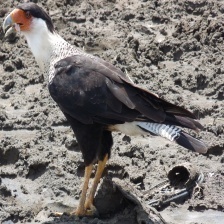
Species: CRESTED CARACARA
Scientific name: CARACARA CHERIWAY